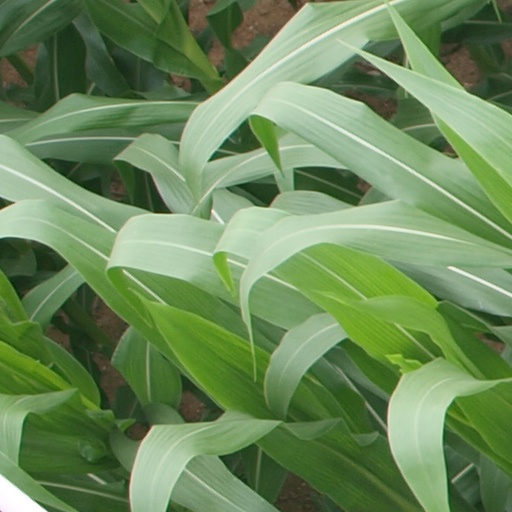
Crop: maize; corn